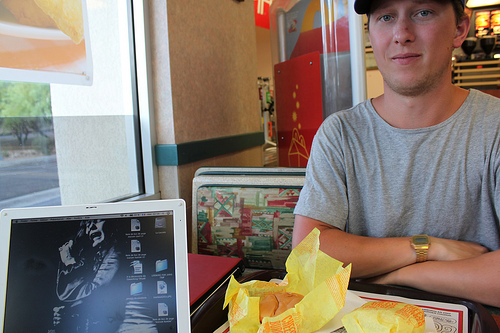
question: ここはどこですか？
answer: とあるファーストフードショップの店内の一角です。

question: 店内はどんな様子ですか？
answer: １人の男性が席に座っています。

question: 男性はどんな服装をしていますか？
answer: グレーのＴシャツを着ています。

question: 男性が右腕にはめているものは何ですか？
answer: 腕時計です。

question: 男性が身につけている腕時計の色は何色ですか？
answer: ゴールドです。

question: テーブルの上には何がありますか？
answer: ノートＰＣとハンバーガーが置かれています。

question: ハンバーガーはいくつありますか？
answer: ２個です。

question: ノートＰＣはどんな状態ですか？
answer: 電源が入り、モニタにデスクトップ画面が表示されています。